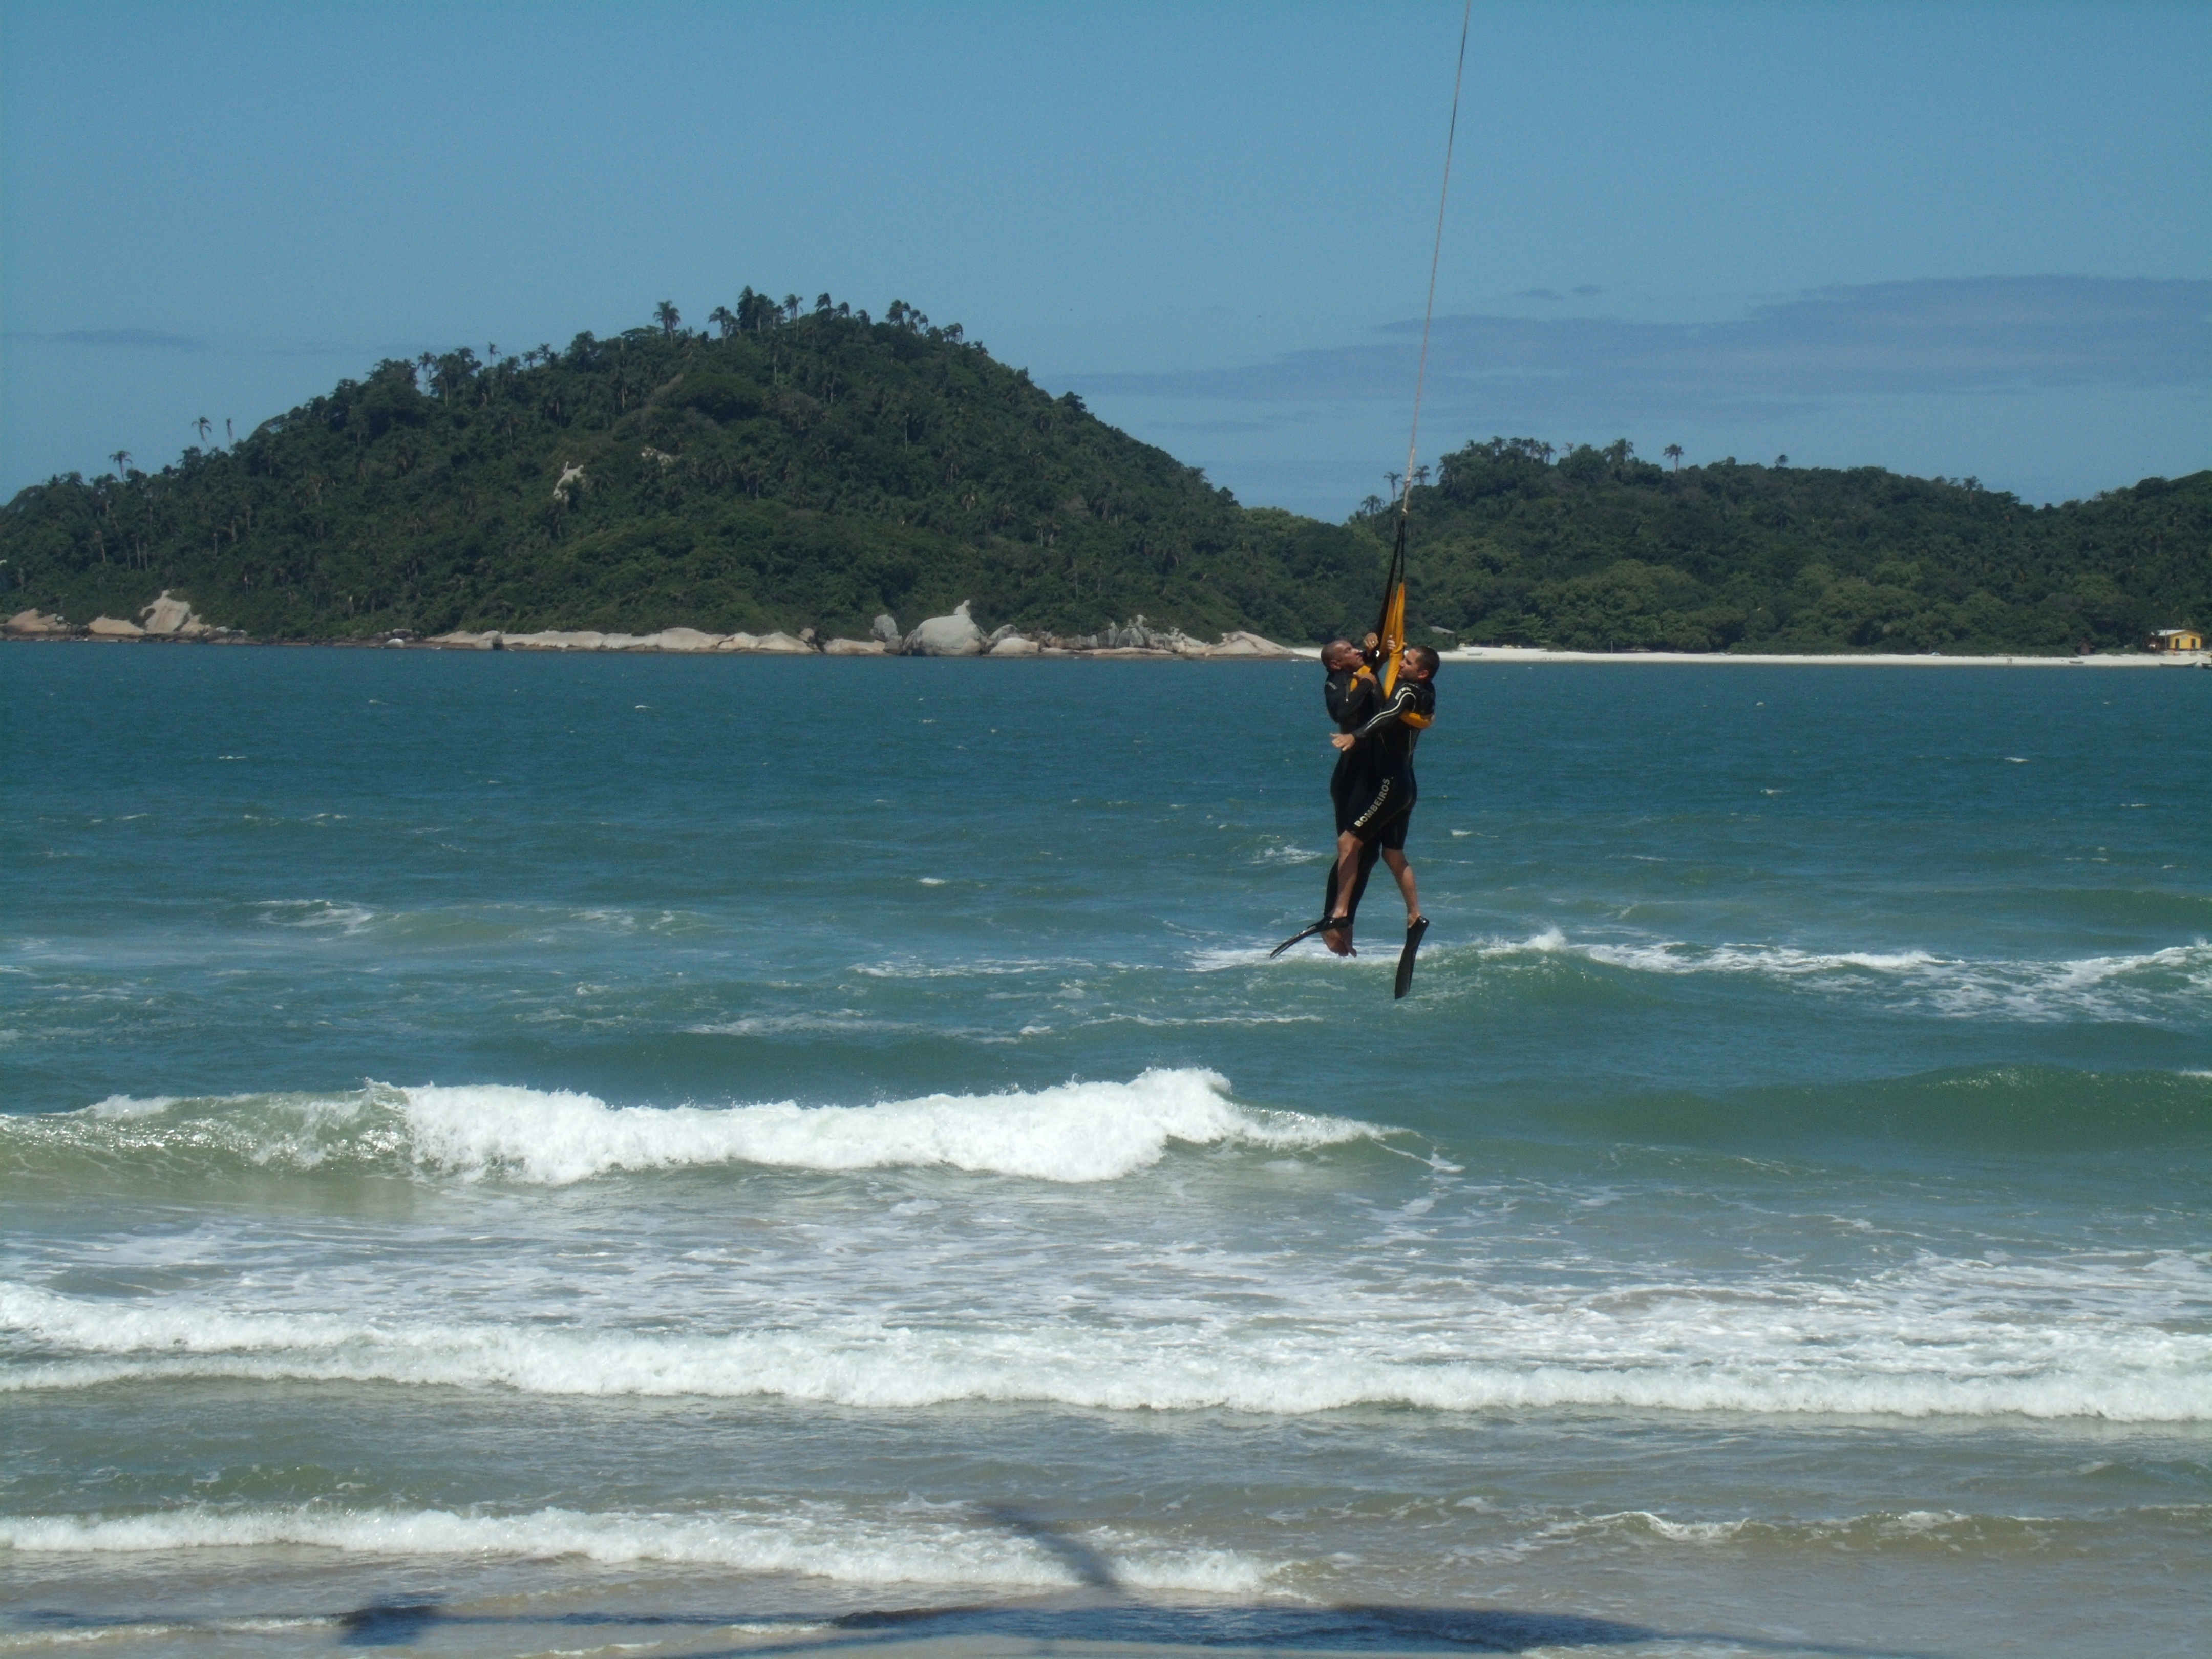
beach, sea, coast, ocean, wave, wind, surfing, sailing, surfboard, extreme sport, sports, windsurfing, kitesurfing, water sport, sling, air rescue, sling rescue, wind wave, boardsport, surfing equipment and supplies, surface water sports